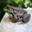
Label: frog